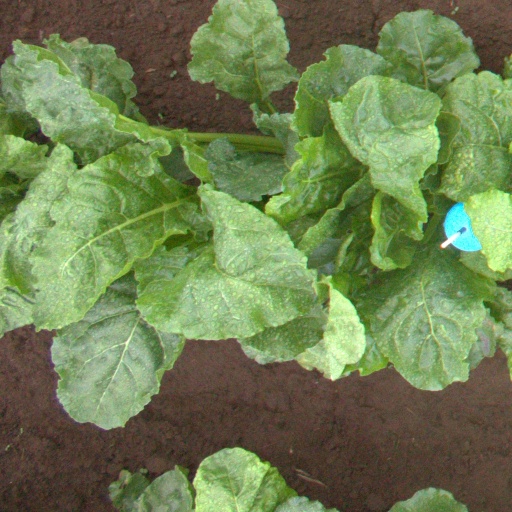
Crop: sugar beet